Sherrone Moore

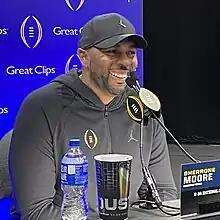
Moore talking to the press at media day ahead of the 2024 CFP National Championship.

On January 15, 2018, Moore was hired by the University of Michigan as the tight ends coach. On January 25, 2021, after three seasons as the tight ends coach, Moore was promoted to co-offensive coordinator and offensive line coach. Under Moore's leadership, the Michigan offensive line won the Joe Moore Award as the best offensive line in the country in both 2021 and 2022. This was the first time that a school had won the award in back-to-back seasons since the award was established in 2015.